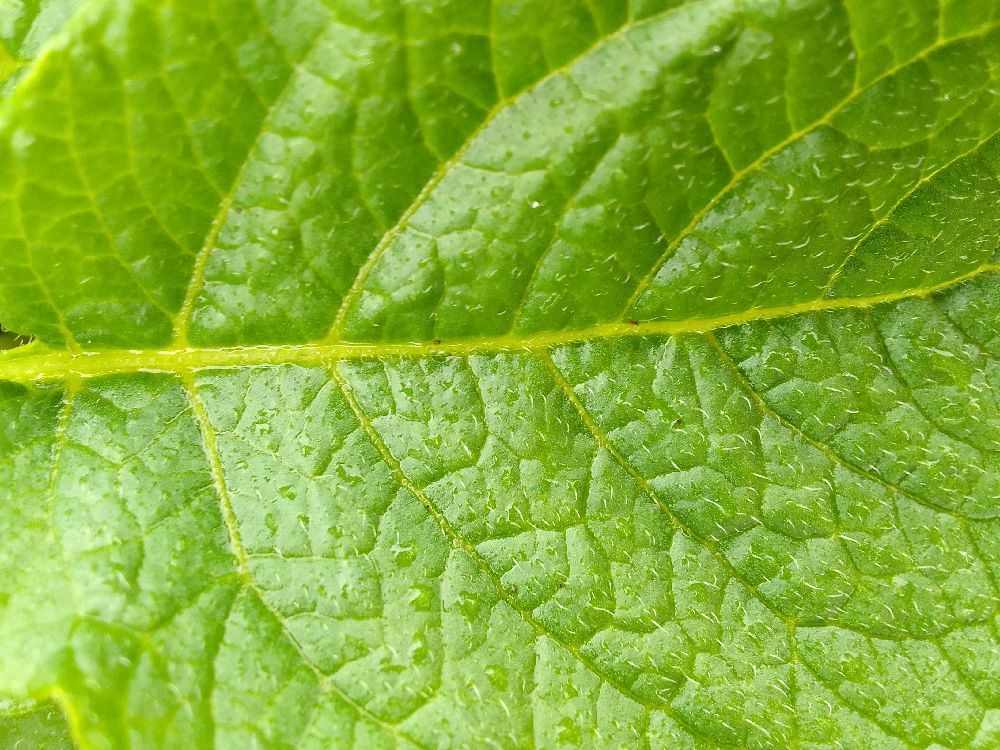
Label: Healthy